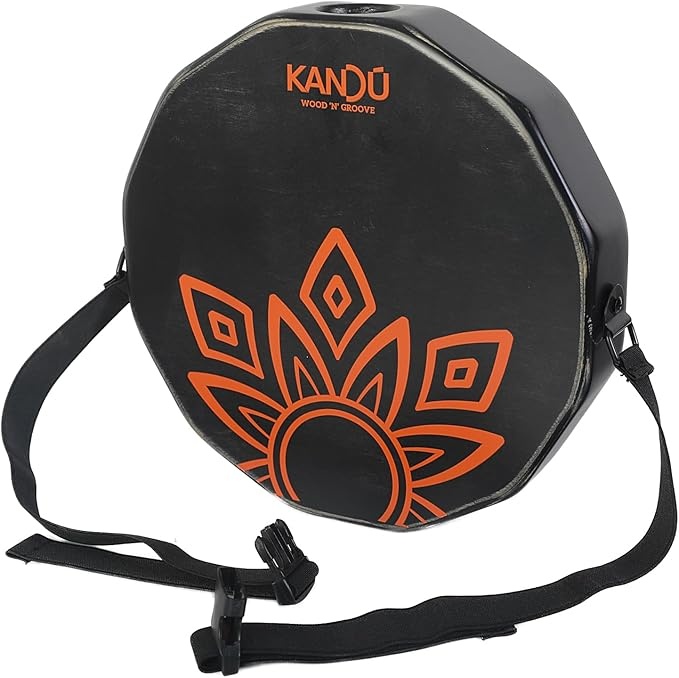
KTÄK -The First Handcrafted, Hand Drum Percussion, Two-Sound Cajón Body Snare, Portable Cajon by Kandu with Carry Case (Black)
About This The Kandu KTÄK "Body Snare" is a handcrafted, portable hand drum cajon and the first-ever two-tone wearable snare. It is designed to cater to the needs of professional percussionists and travel enthusiasts alike. Features: Lightweight and easy to transportת Adjustable waist strap for a comfortable fitת Flippable design for quick access to both percussion surfaces The core feature of the KTÄK is its mobility. You can take it anywhere and play anytime—percussion is no longer confined to one place. Expertly constructed from sustainably sourced, ultra-dense Finnish birch plywood, each unit is handcrafted with a water-based finish and undergoes individual quality testing. Sound: Features two distinct percussion surfaces and a resonant soundbox. The snare side delivers a crisp sound with treble and high-mid pitch, while the ethnic side offers a clean, natural tone with both high and low-mid pitch. Overview Color : Black Brand : KANDU WOOD 'N' GROOVE Material : Wood Model Name : KT & AUml Item dimensions L x W x H : 9.6 x 9.6 x 2.2 inches
Brand: KANDU-WOODNGROOVE
Category: Arts & Entertainment > Hobbies & Creative Arts > Musical Instruments > Percussion > Hand Percussion > Hand Drums > Cajons > Snare Cajons